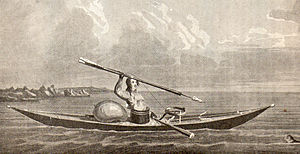
Grønlands historie
Grønlandsk fanger i kajak omkring 1830, "ballonen" bruges til at undgå, at dyret synker.
Grønlandsk fangerkajak omkring 1830.
Grønlands historie har været præget af, at i den historiske tid tog først Norge og derefter Danmark magten over Grønland, men det var ikke før omkring 1953, at Grønland blev en del af et moderne samfund. Før 1953 har Grønland været betragtet som en stor nationalpark, hvor man har interesseret sig for dets naturhistorie. Man har interesseret sig for inuit-kulturen, geologien og for, om der var en sejlrute, hvor man kunne sejle til Kina på en nemmere måde gennem Nordvestpassagen.